Hornnes

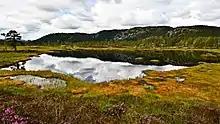
View of the natural landscape of Hornnes municipality

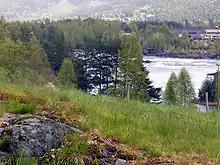
View of the Fennefoss area in Hornnes municipality

The municipality of Hornnes was created on 1 January 1886 when the old municipality of Hornnes og Iveland was divided into two separate municipalities: Hornnes (population: 1,113) and Iveland (population: 1,103). During the 1960s, there were many municipal mergers across Norway due to the work of the Schei Committee. On 1 January 1960, Hornnes was merged with the neighboring municipality of Evje to form a new municipality called Evje og Hornnes (literally "Evje and Hornnes"). Prior to the merger Hornnes had a population of 1,280.